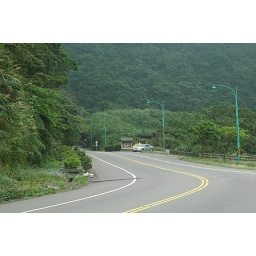
taiwan beauty-a mountain road in Yangmingshan